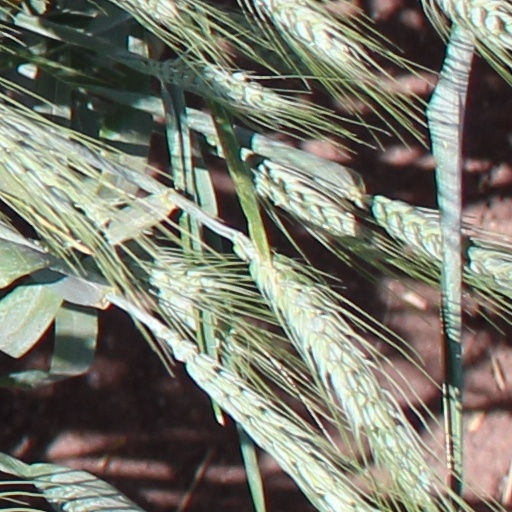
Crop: wheat